Koettlitz Glacier

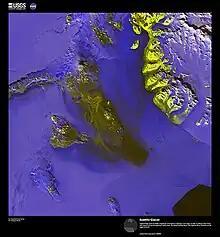
Satellite image of the glacier (south at top). In this image, ice takes on different levels of blue with exposed rock and dirt appearing in yellow tones.

It stands at the head of Koettlitz Glacier and forms a part of the divide between the Koettlitz and the lower Skelton Glacier.